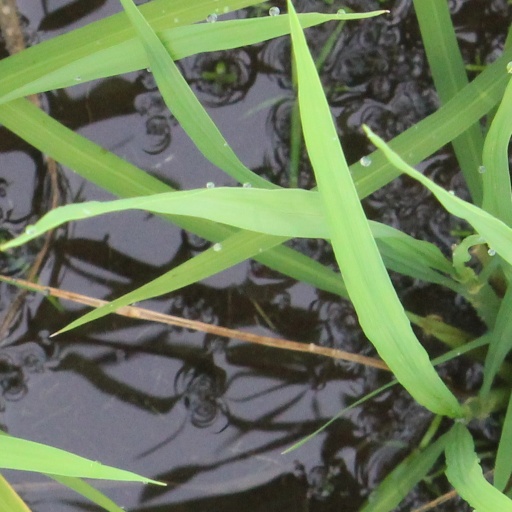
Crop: rice